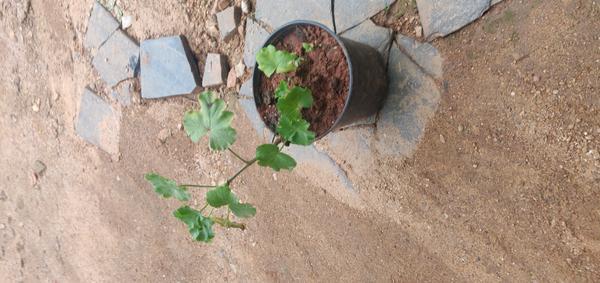
Plant: Geranium